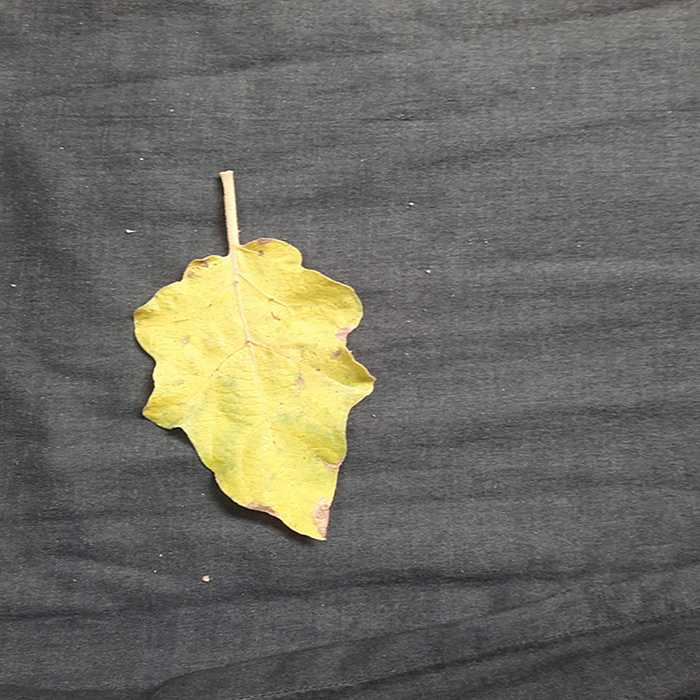
Plant: Eggplant
Label: Eggplant verticillium wilt